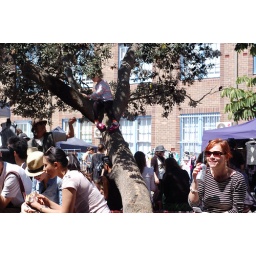
hey there's a girl in that tree